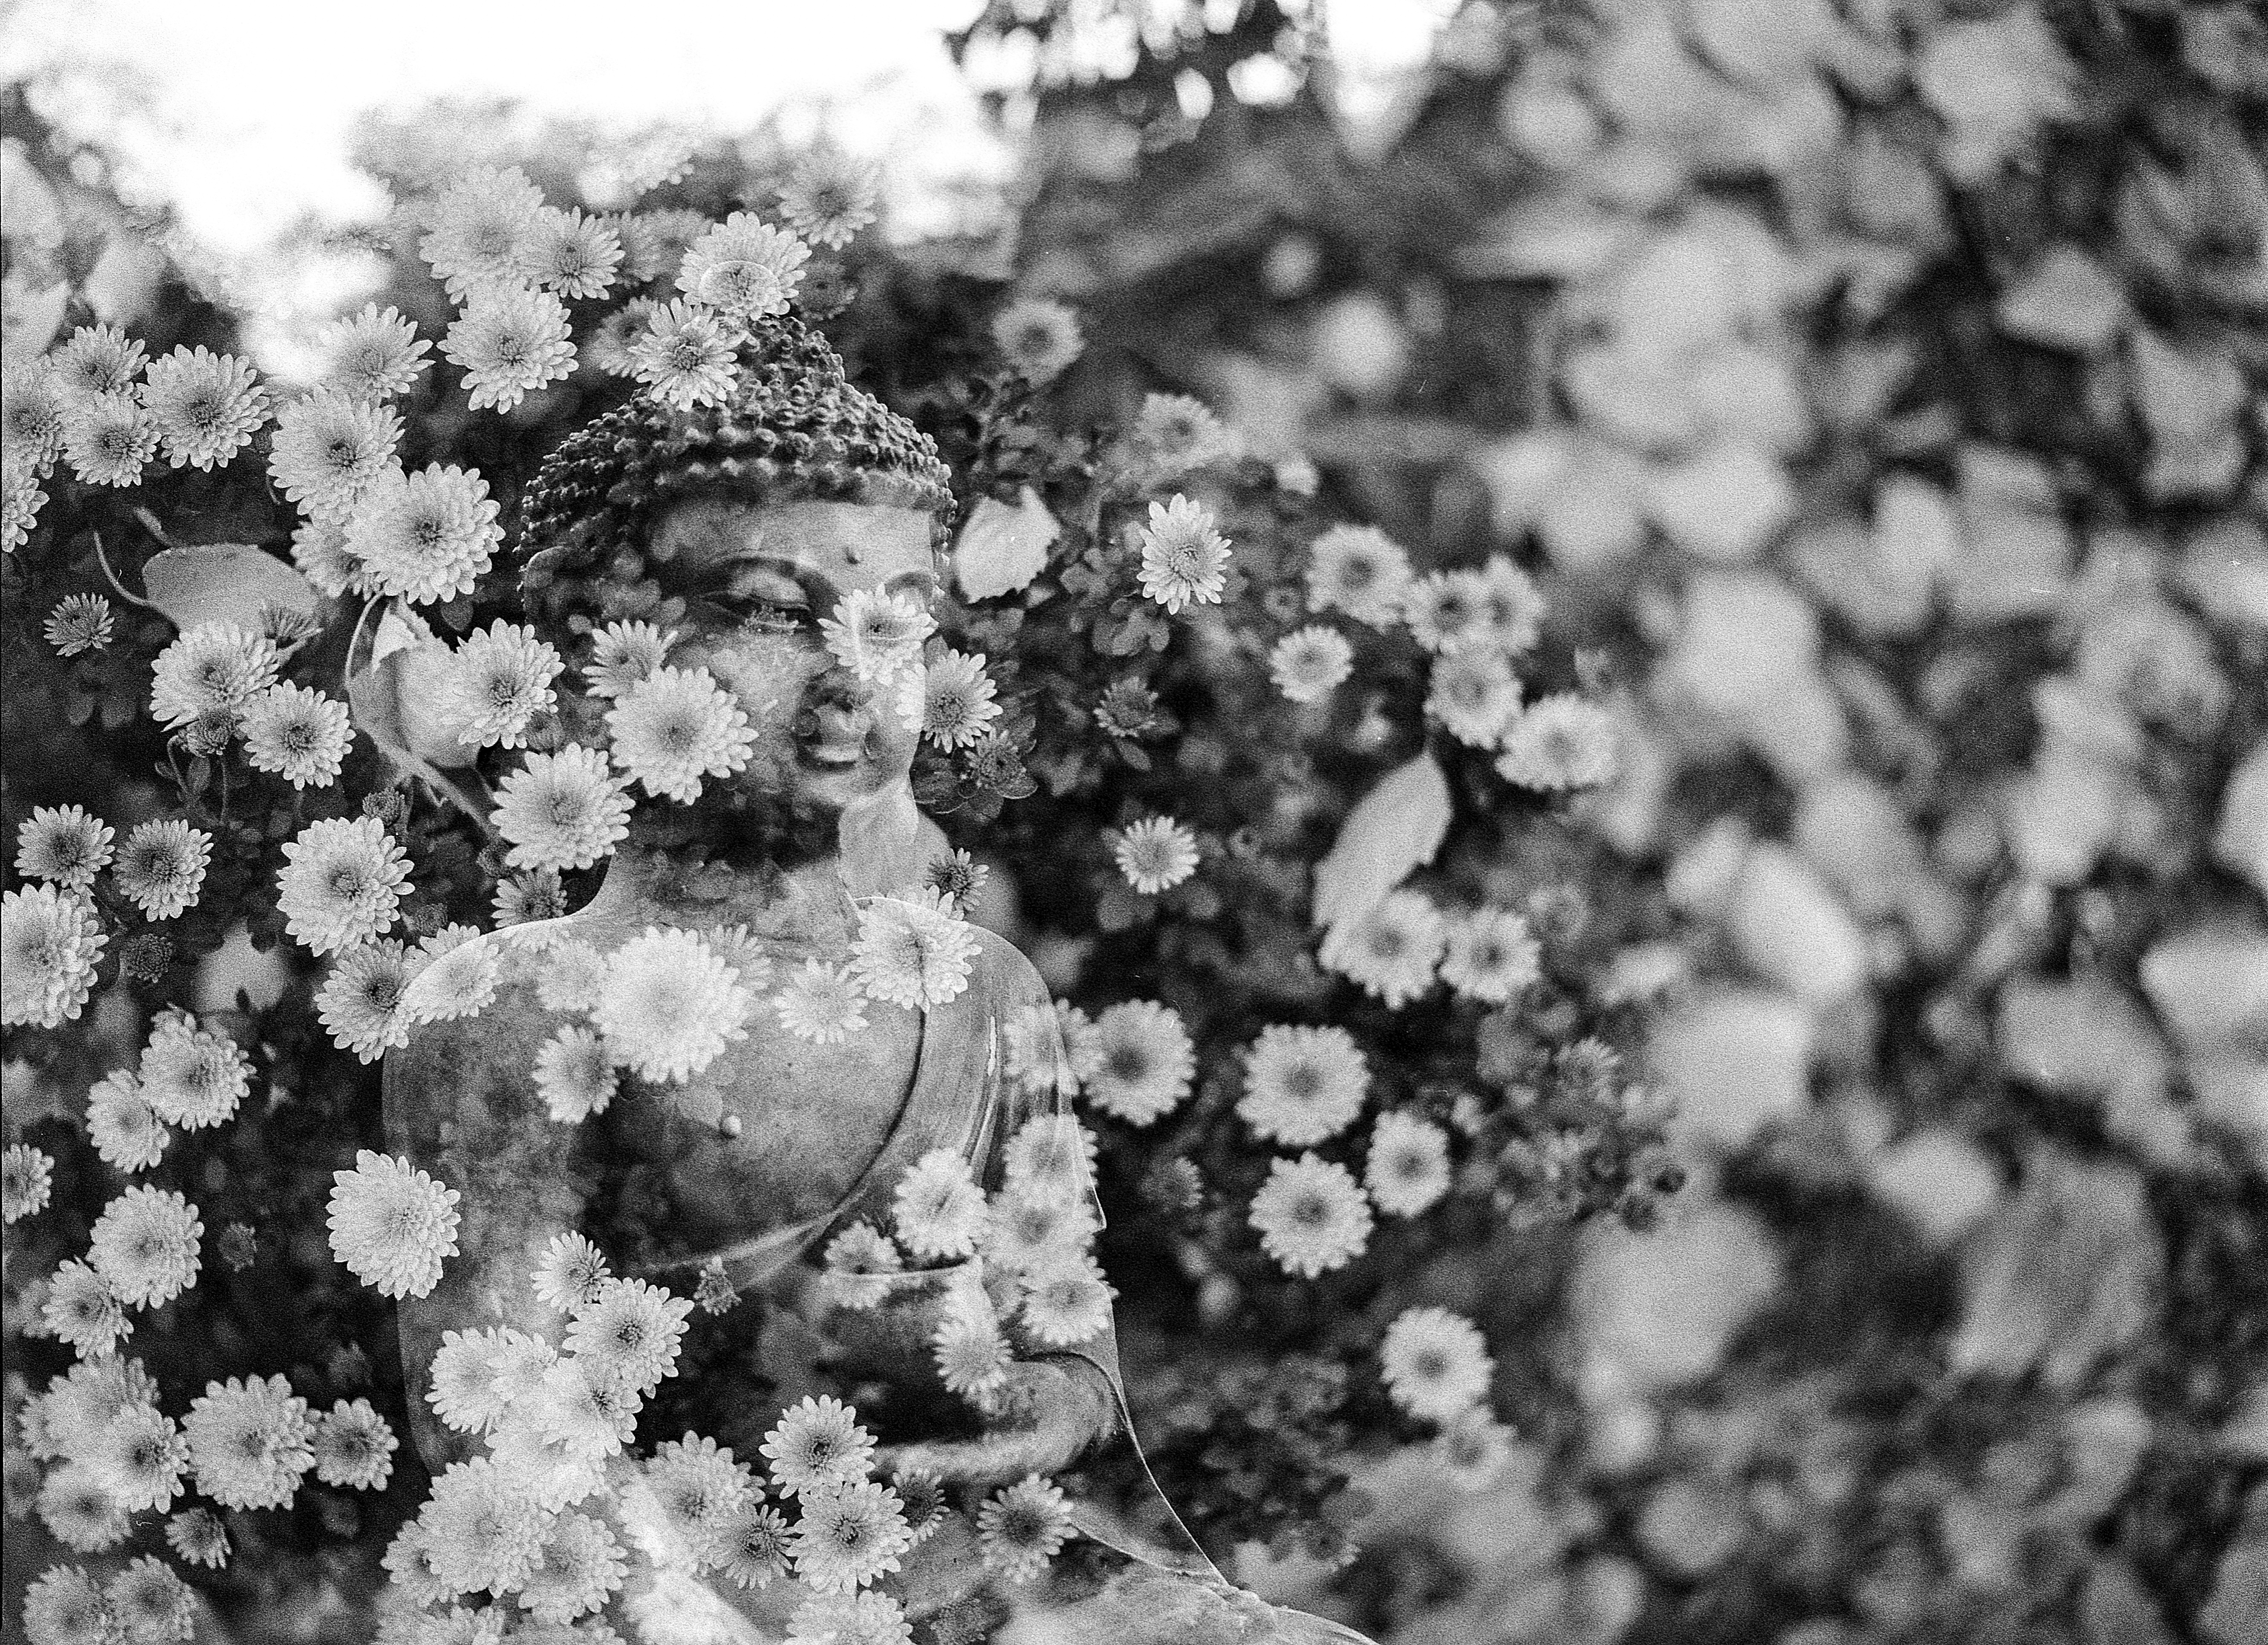
hand, tree, branch, blossom, snow, winter, black and white, plant, white, photography, leaf, flower, frost, asian, tranquility, statue, spring, symbol, peace, buddhist, buddhism, religion, ancient, botany, black, monochrome, flora, season, cherry blossom, praying, zen, spiritual, pray, face, religious, psychedelic, relaxation, meditation, seated, photograph, yoga, lotus, buddha, worship, sacred, traditional, god, freezing, meditating, spirituality, macro photography, chakra, monochrome photography, woody plant, mudra